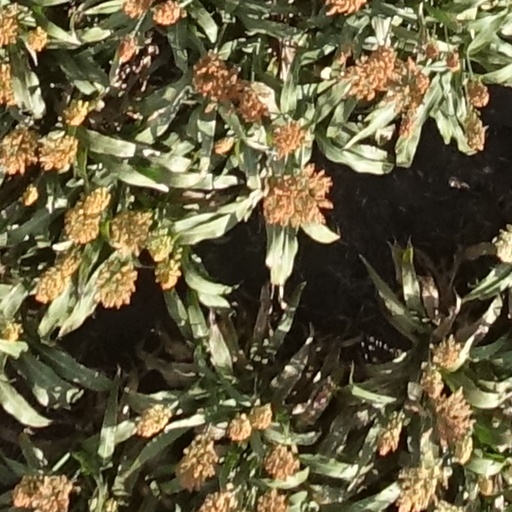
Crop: sorghum